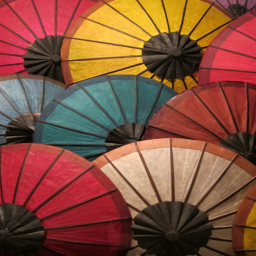
handmade umbrellas at the night market .